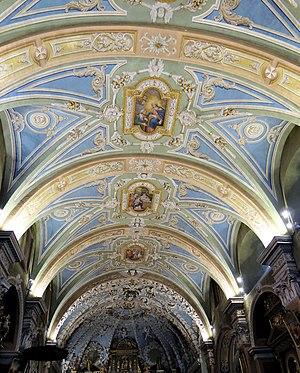
Valloire - Église Notre-Dame-de-l'Assomption - Peinture du plafond This building is indexed in the Base Mérimée, a database of architectural heritage maintained by the French Ministry of Culture,
La église Notre-Dame de l'Assomption est située sur la commune de Valloire dans le département de la Savoie.